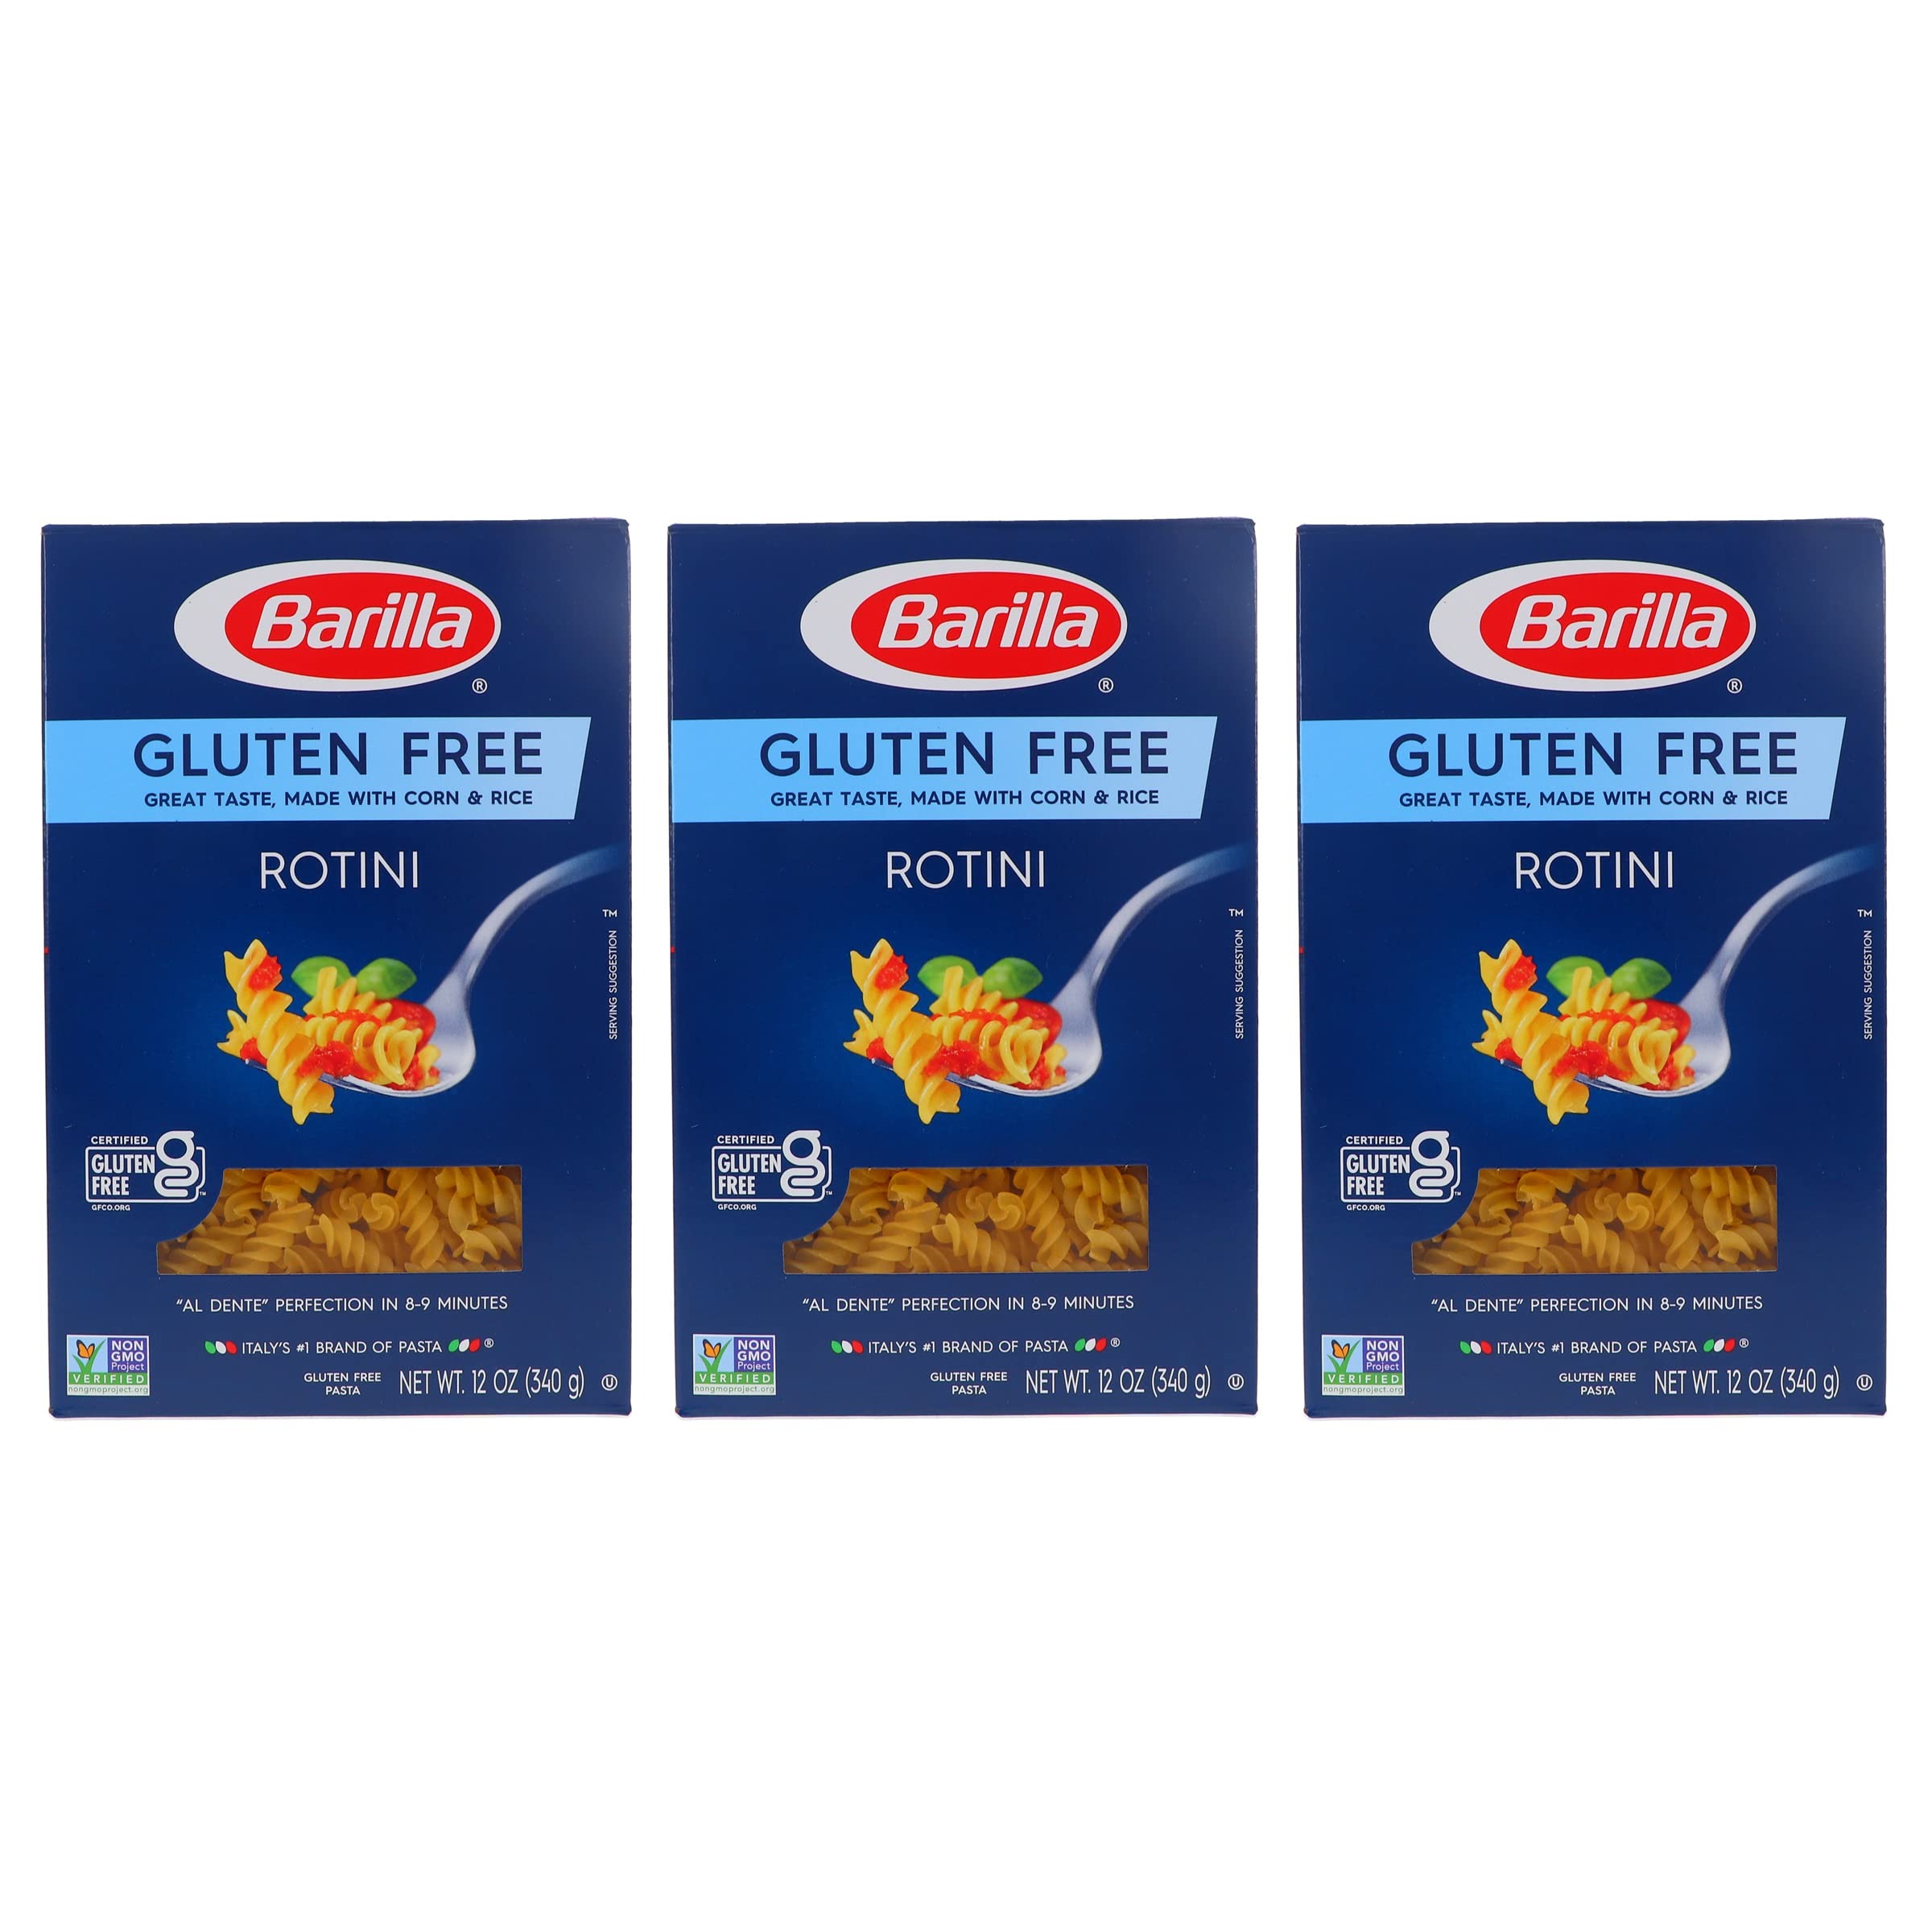
Item Name: Barilla Gluten Free Rotini 12 Oz (3 pack)
Bullet Point 1: Certified Gluten Free
Bullet Point 2: Made with corn and rice
Bullet Point 3: Produced in a dedicated gluten free facility.
Bullet Point 4: Great taste and texture you expect from Italy's #1 pasta brand.
Bullet Point 5: Package includes three 12 ounce boxes.
Product Description: Grocery
Value: 36.0
Unit: Ounce

Price: 2.44